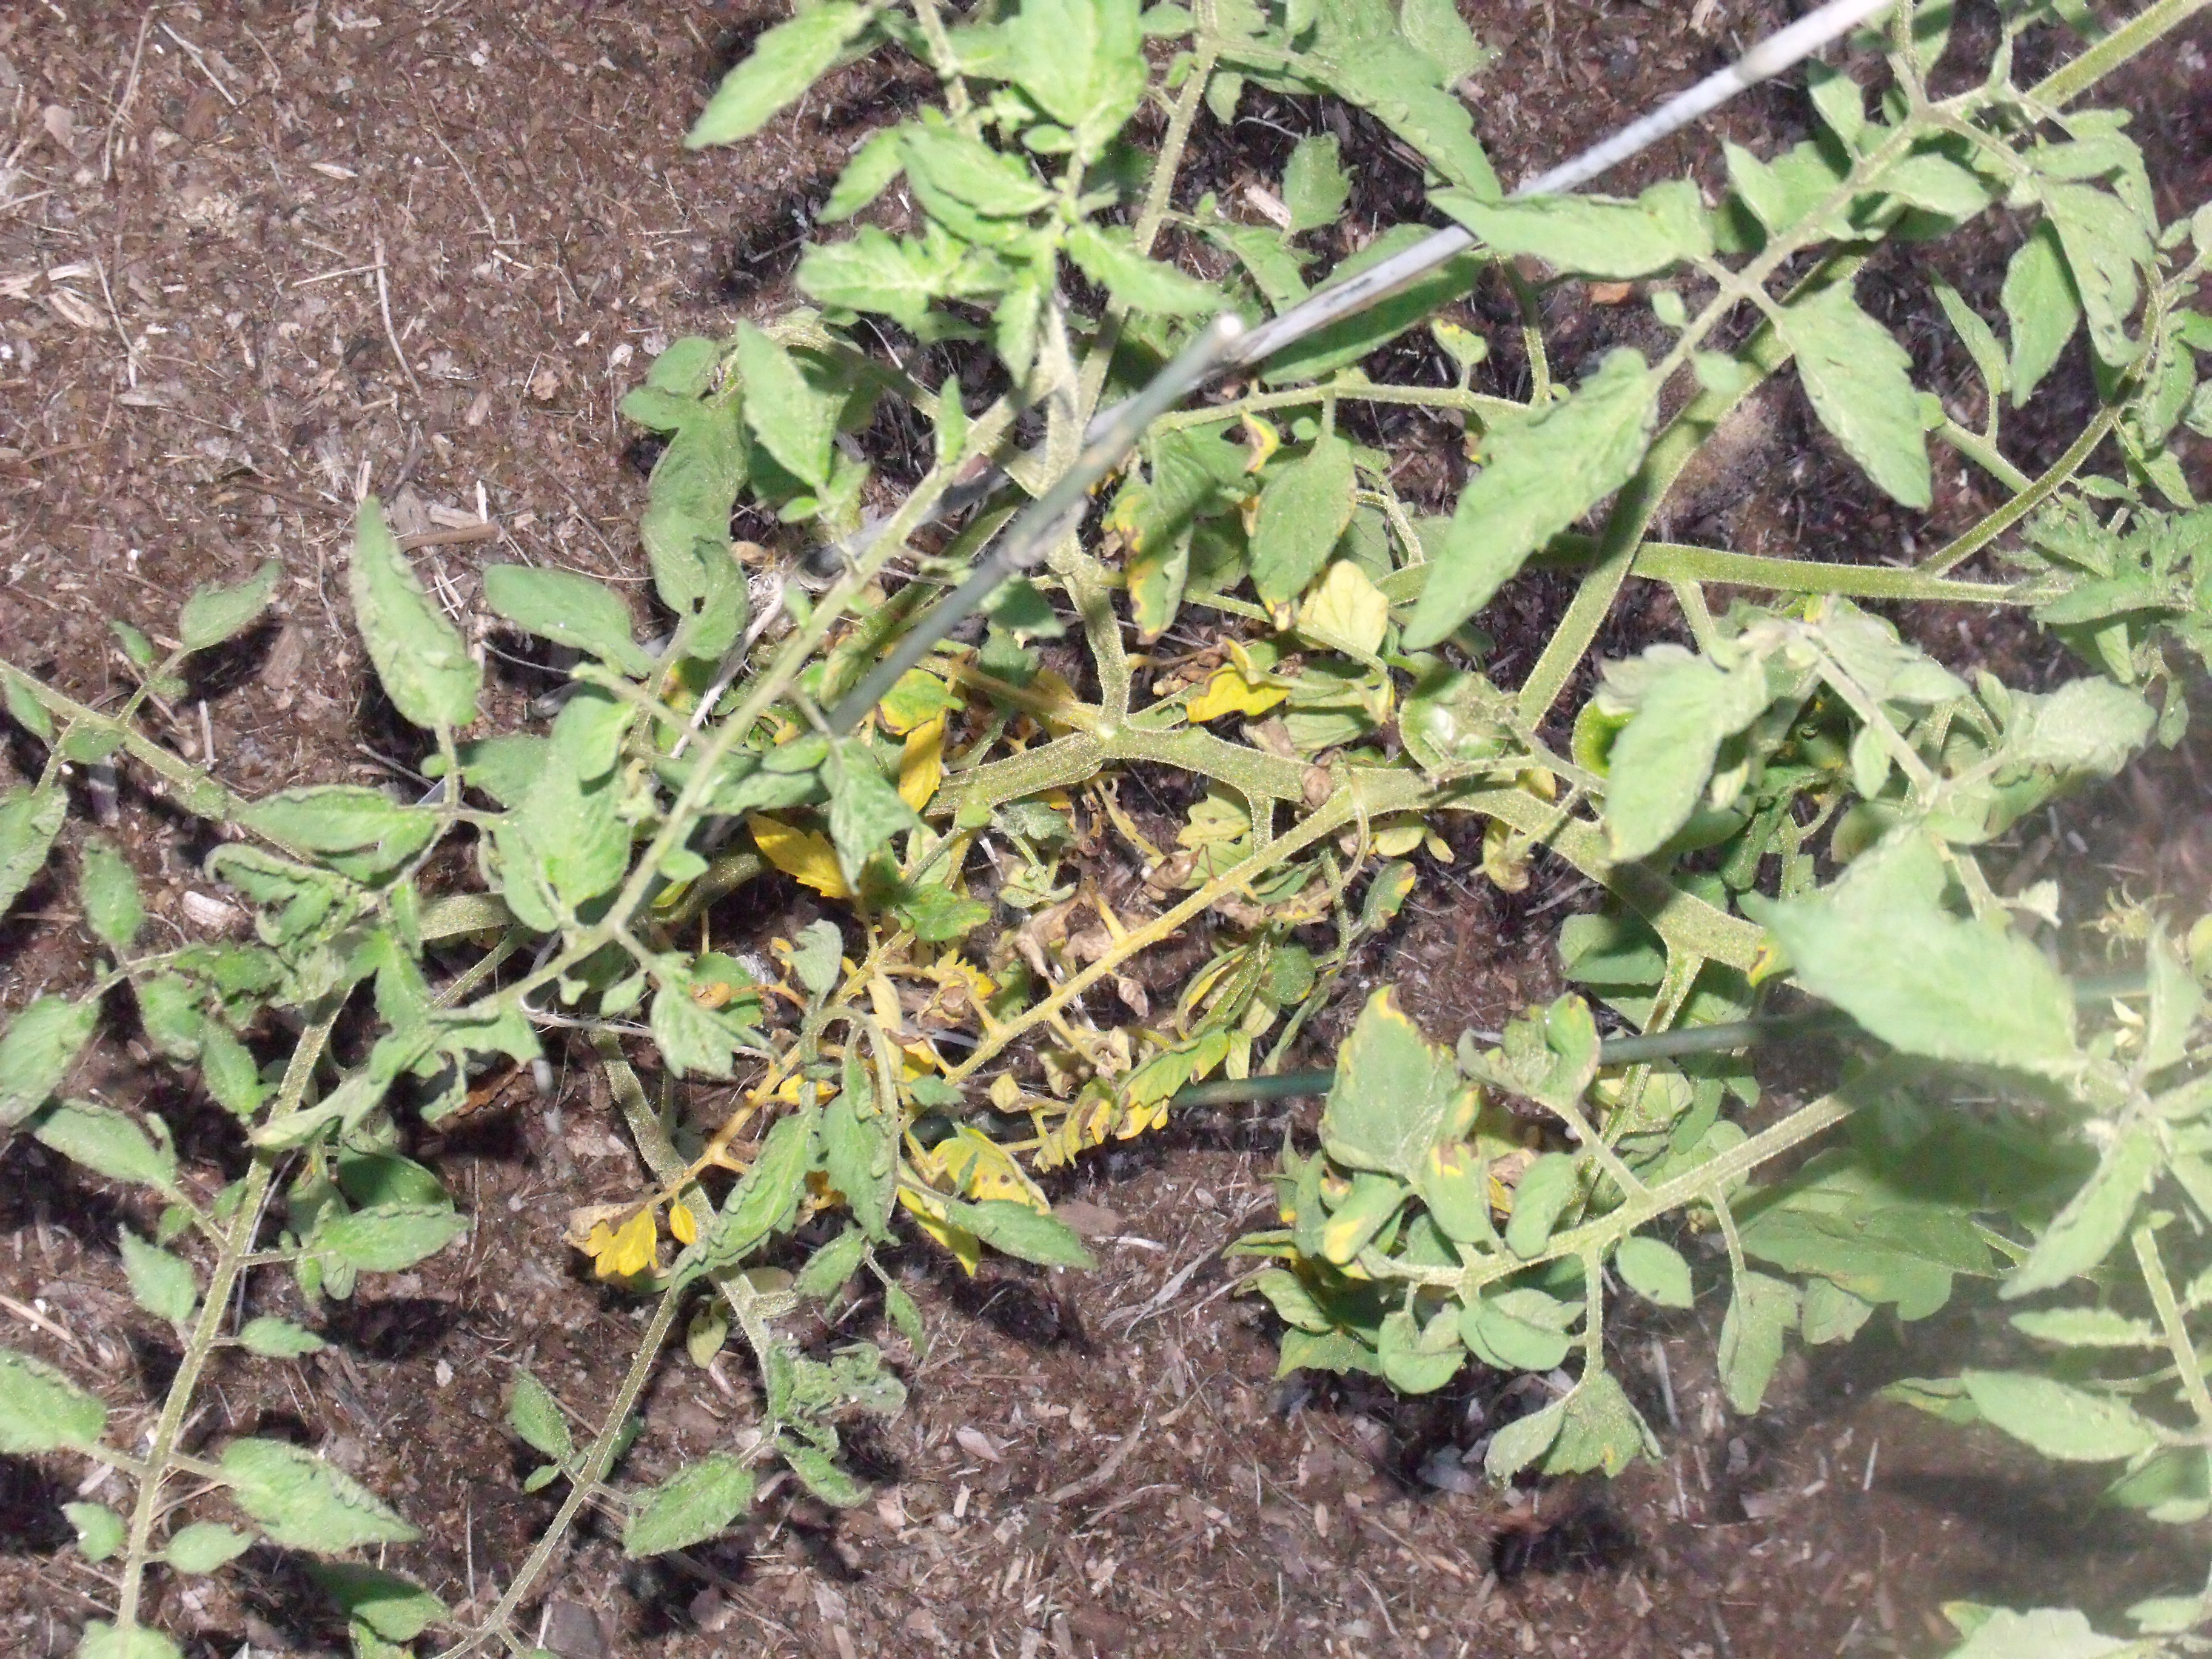
Labels: Tomato leaf bacterial spot, Tomato leaf bacterial spot, Tomato leaf bacterial spot, Tomato leaf bacterial spot, Tomato leaf bacterial spot, Tomato leaf bacterial spot, Tomato leaf bacterial spot, Tomato leaf bacterial spot, Tomato leaf bacterial spot, Tomato leaf bacterial spot, Tomato leaf bacterial spot, Tomato leaf bacterial spot